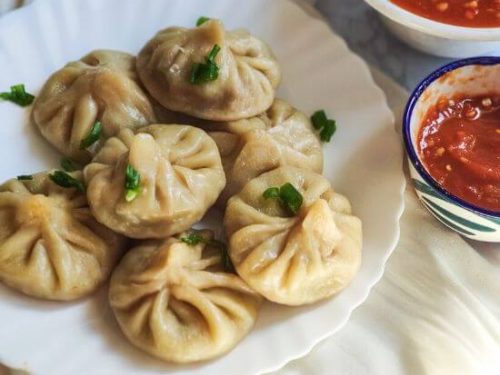
Dish: momos